News21

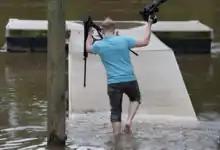
News21 fellow Ben Sessoms works on the 2019 project State of Emergency.

News21's projects include one about gun control in the United States called "Gun Wars: The Struggle Over Rights and Regulation in America." The results of this investigation were released on August 15, 2014, after five months of research. They also analyzed more than 2,000 reported cases of possible voter fraud in the United States from 2000 to 2012 and found that only 10 of them were for voter impersonation. Other subjects they have investigated as part of such projects include the lives of veterans in the U.S., the experience one family in Louisiana had after the Deepwater Horizon oil spill, and the variation in medical cannabis laws from state to state.